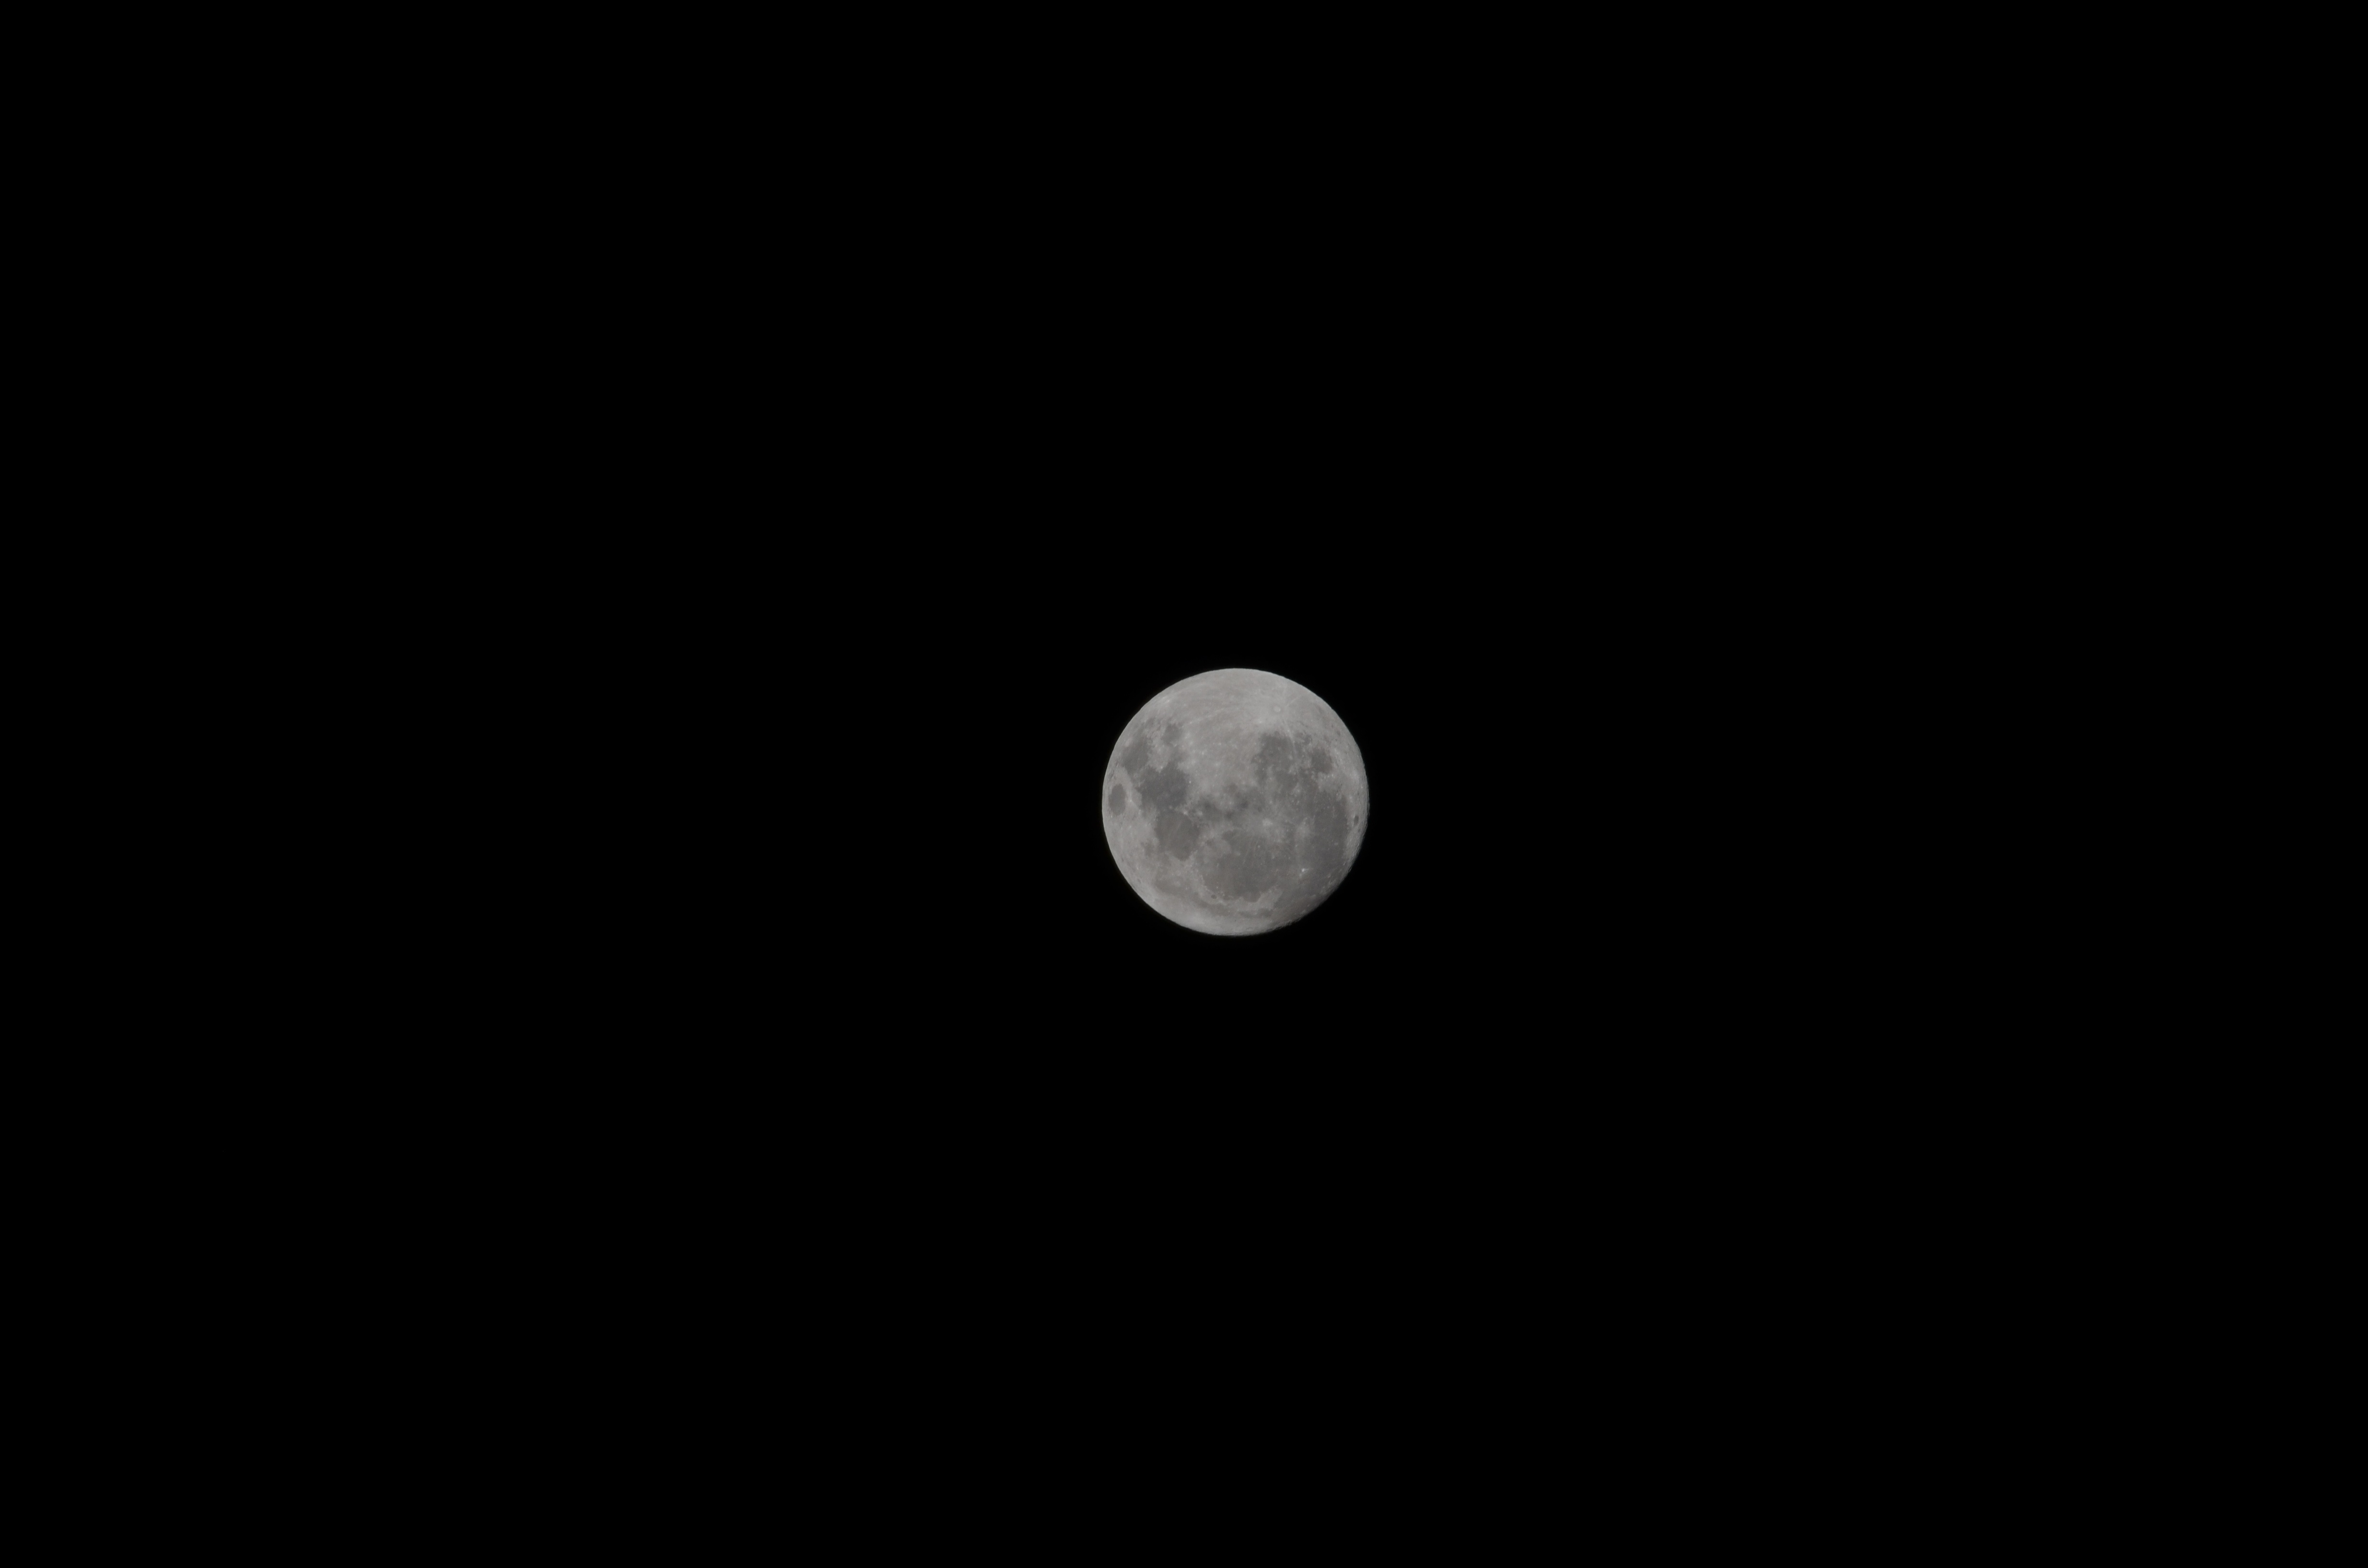
black and white, sky, night, atmosphere, moon, full moon, moonlight, circle, astro, nocturne, astronomical object, lunar eclipse, celestial event